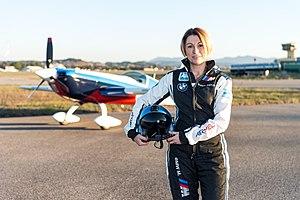
Mélanie Astles pose devant son appareil de voltige Extra 330 sc
Mélanie Astles est une pilote de voltige aérienne française.